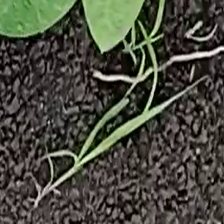
Weed species: Digitaria_SP_(Digitaria Sanguinalis )